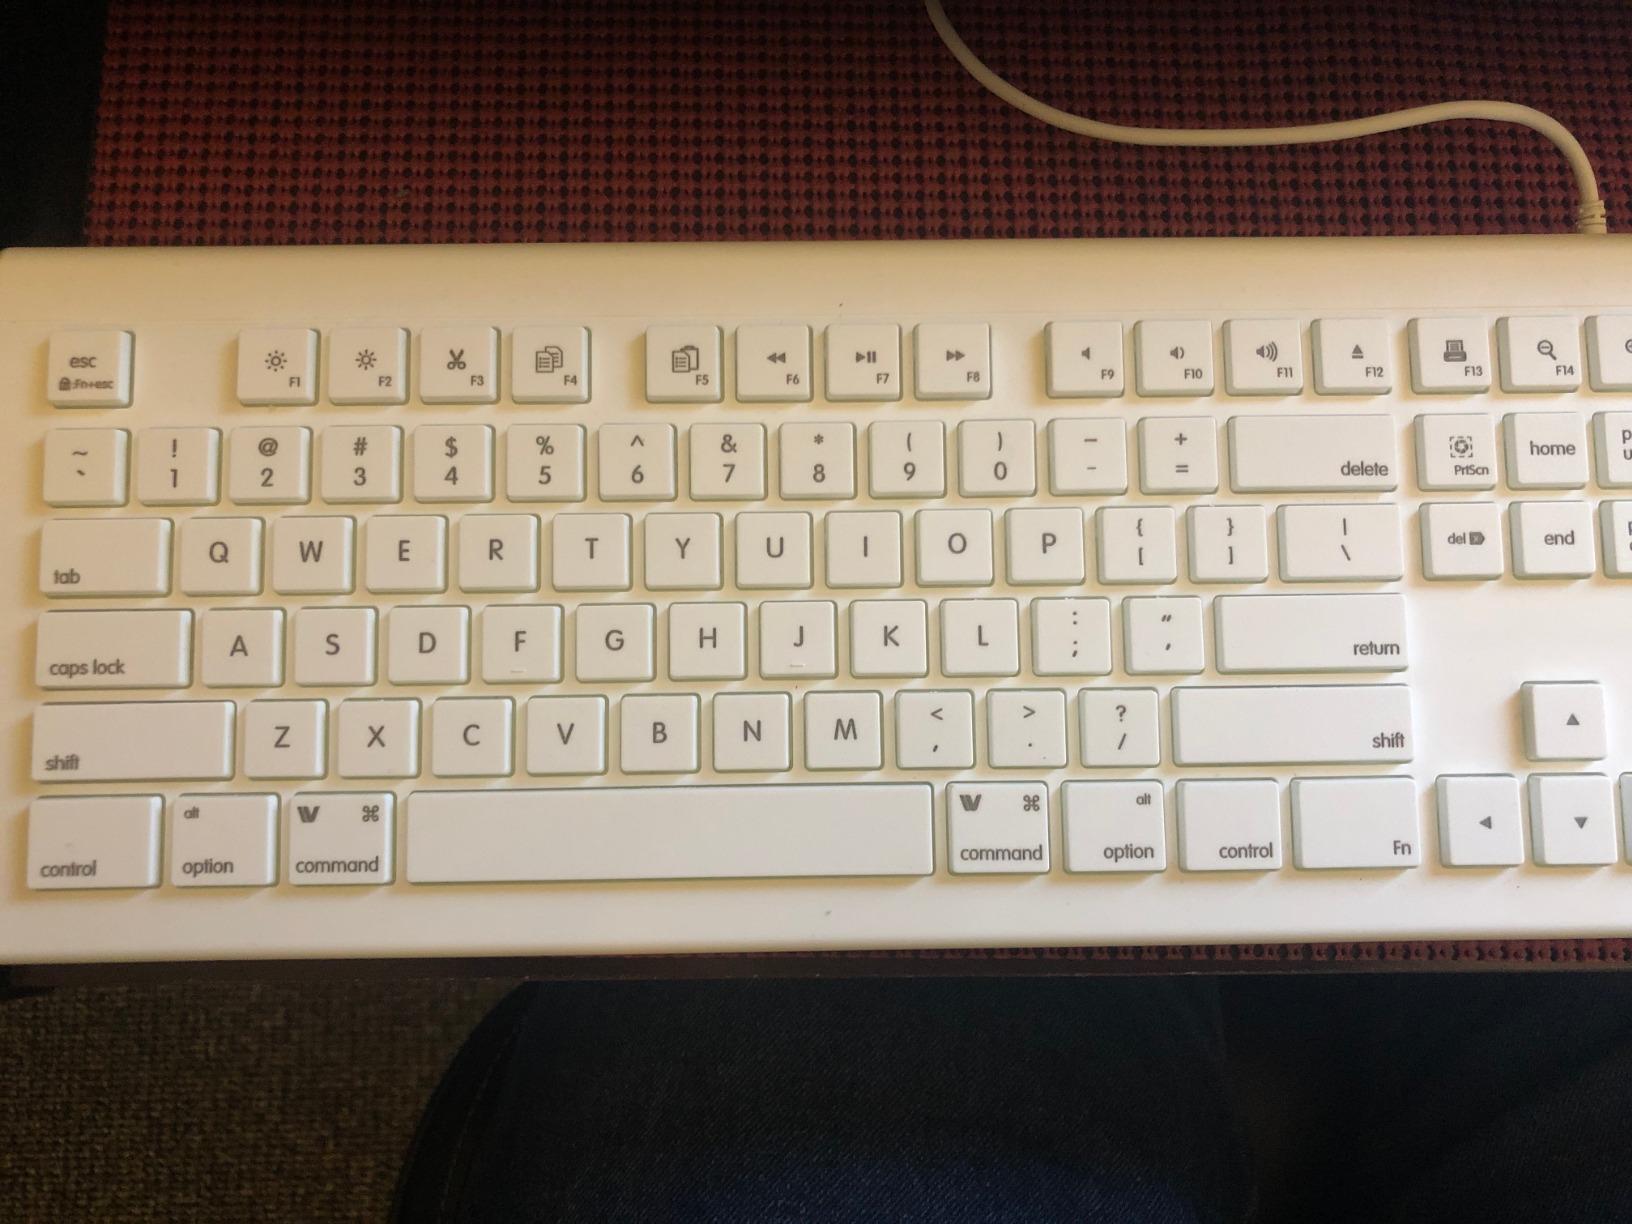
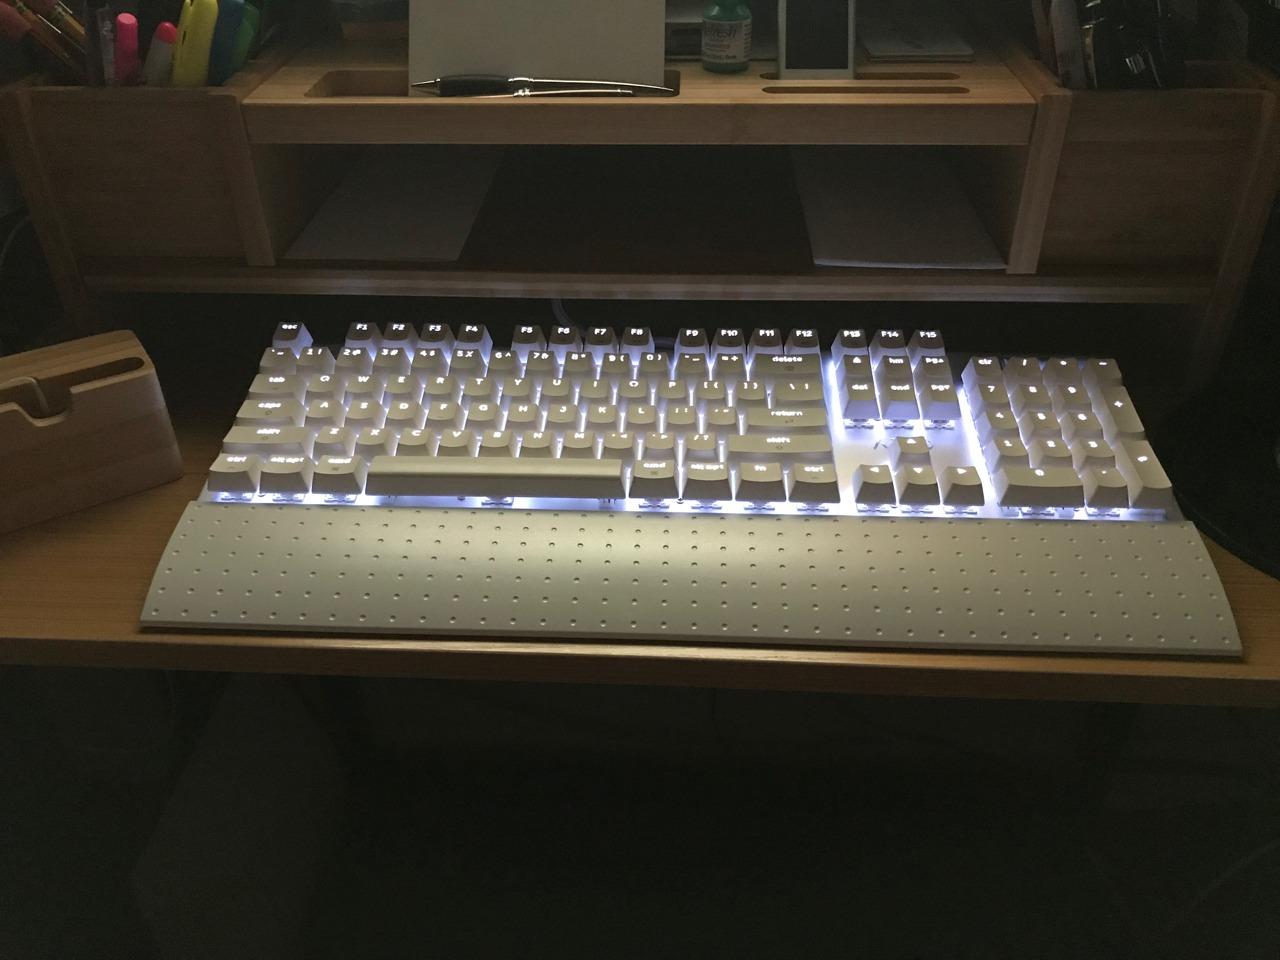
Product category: keyboard
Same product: no